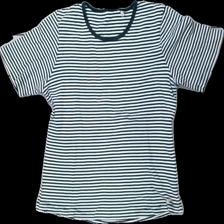
View: front
Type: T-shirt
Category: Ladies
Brand: Missing
Colors: Black, White
Material: 100% cotton
Pattern: Striped
Cut: Regular
Size: M
Season: All
Damage location: middle center
Damage 2 location: middle left
Damage 3 location: bottom right
Price range: <50
Recommended usage: Export
Description: randig t-shirt, urtvättad
Comment: urtvättad